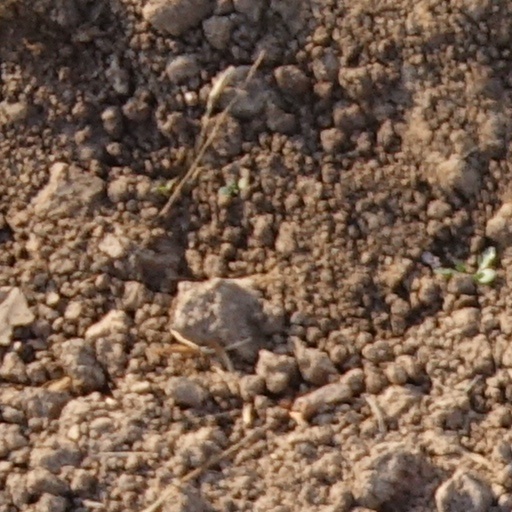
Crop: wheat